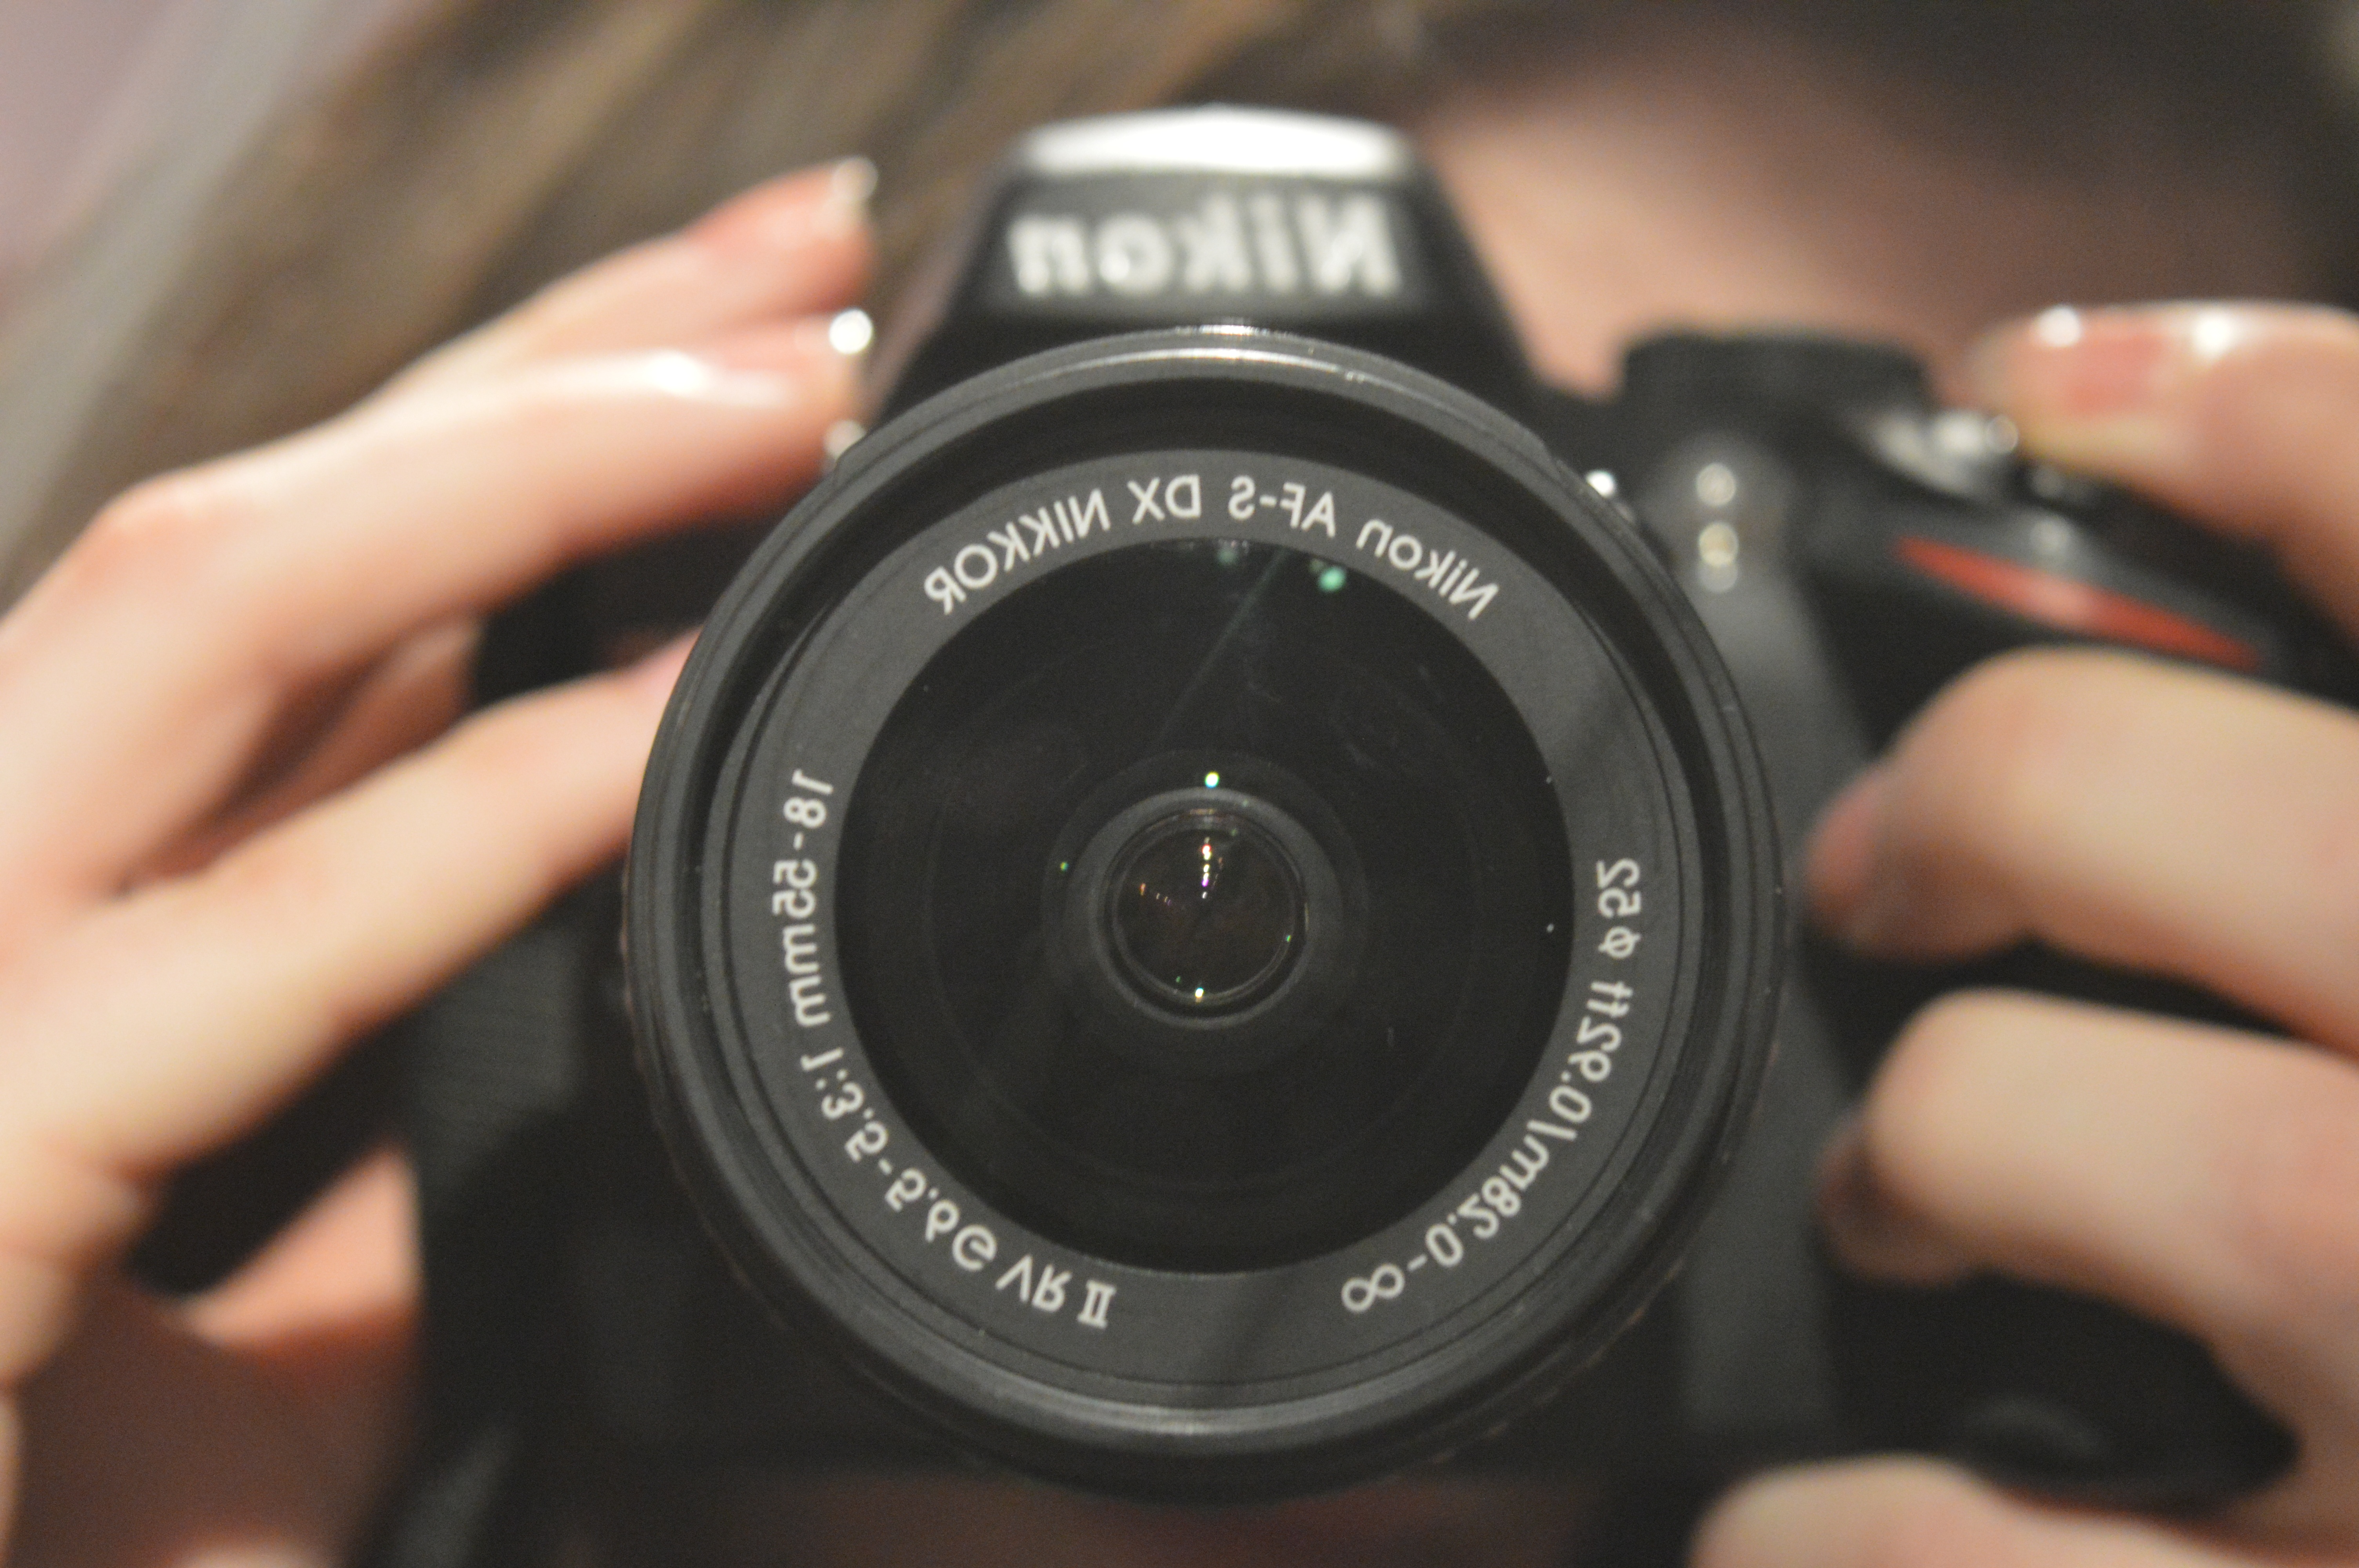
hand, camera, photography, lens, close up, reflex camera, digital camera, hands, head, camera lens, digital slr, single lens reflex camera, cameras optics, mirrorless interchangeable lens camera